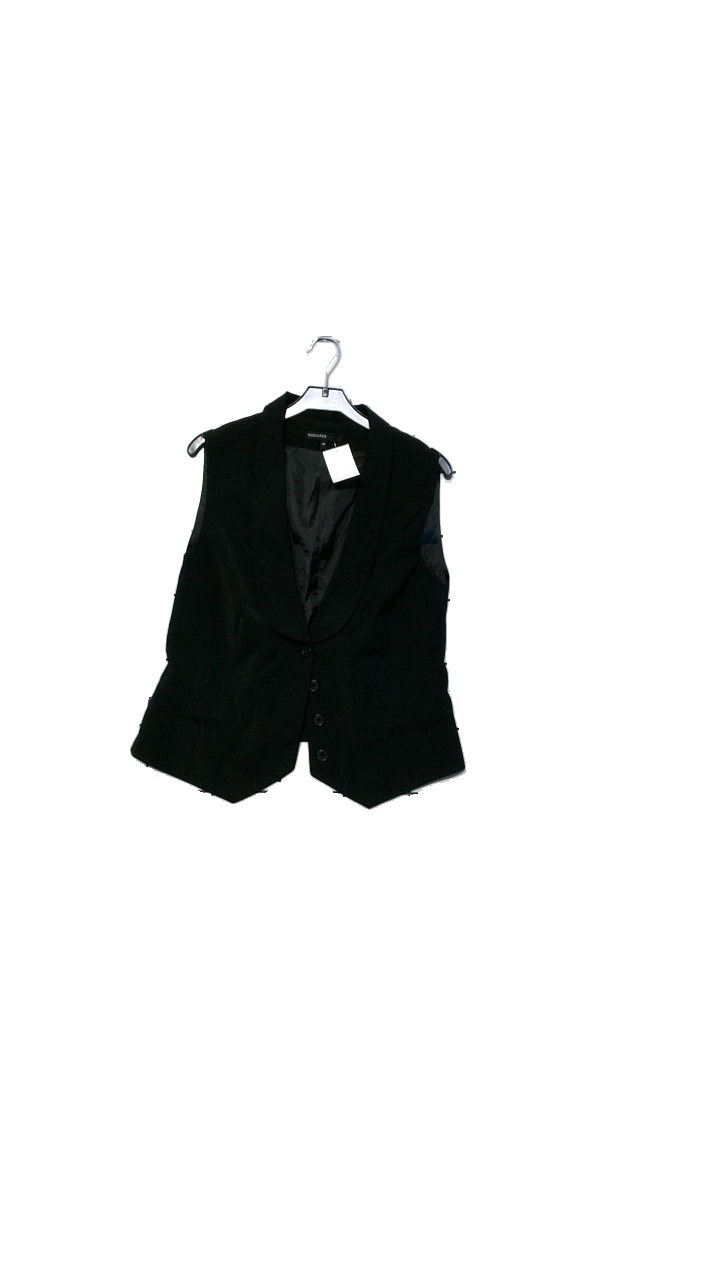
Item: Vest (Ladies)
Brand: Kappahl
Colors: Black
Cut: Regular
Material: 100%Polyester
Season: All
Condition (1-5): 4
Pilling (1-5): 4
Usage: Reuse
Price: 50-100